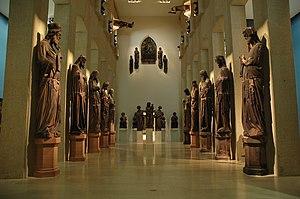
L'Augustinermuseum est le musée principal de Fribourg-en-Brisgau dans le Bade-Wurtemberg. Il présente une large collection d'art religieux médiéval jusqu'au Baroque, ainsi que des peintures du XIXᵉ siècle.